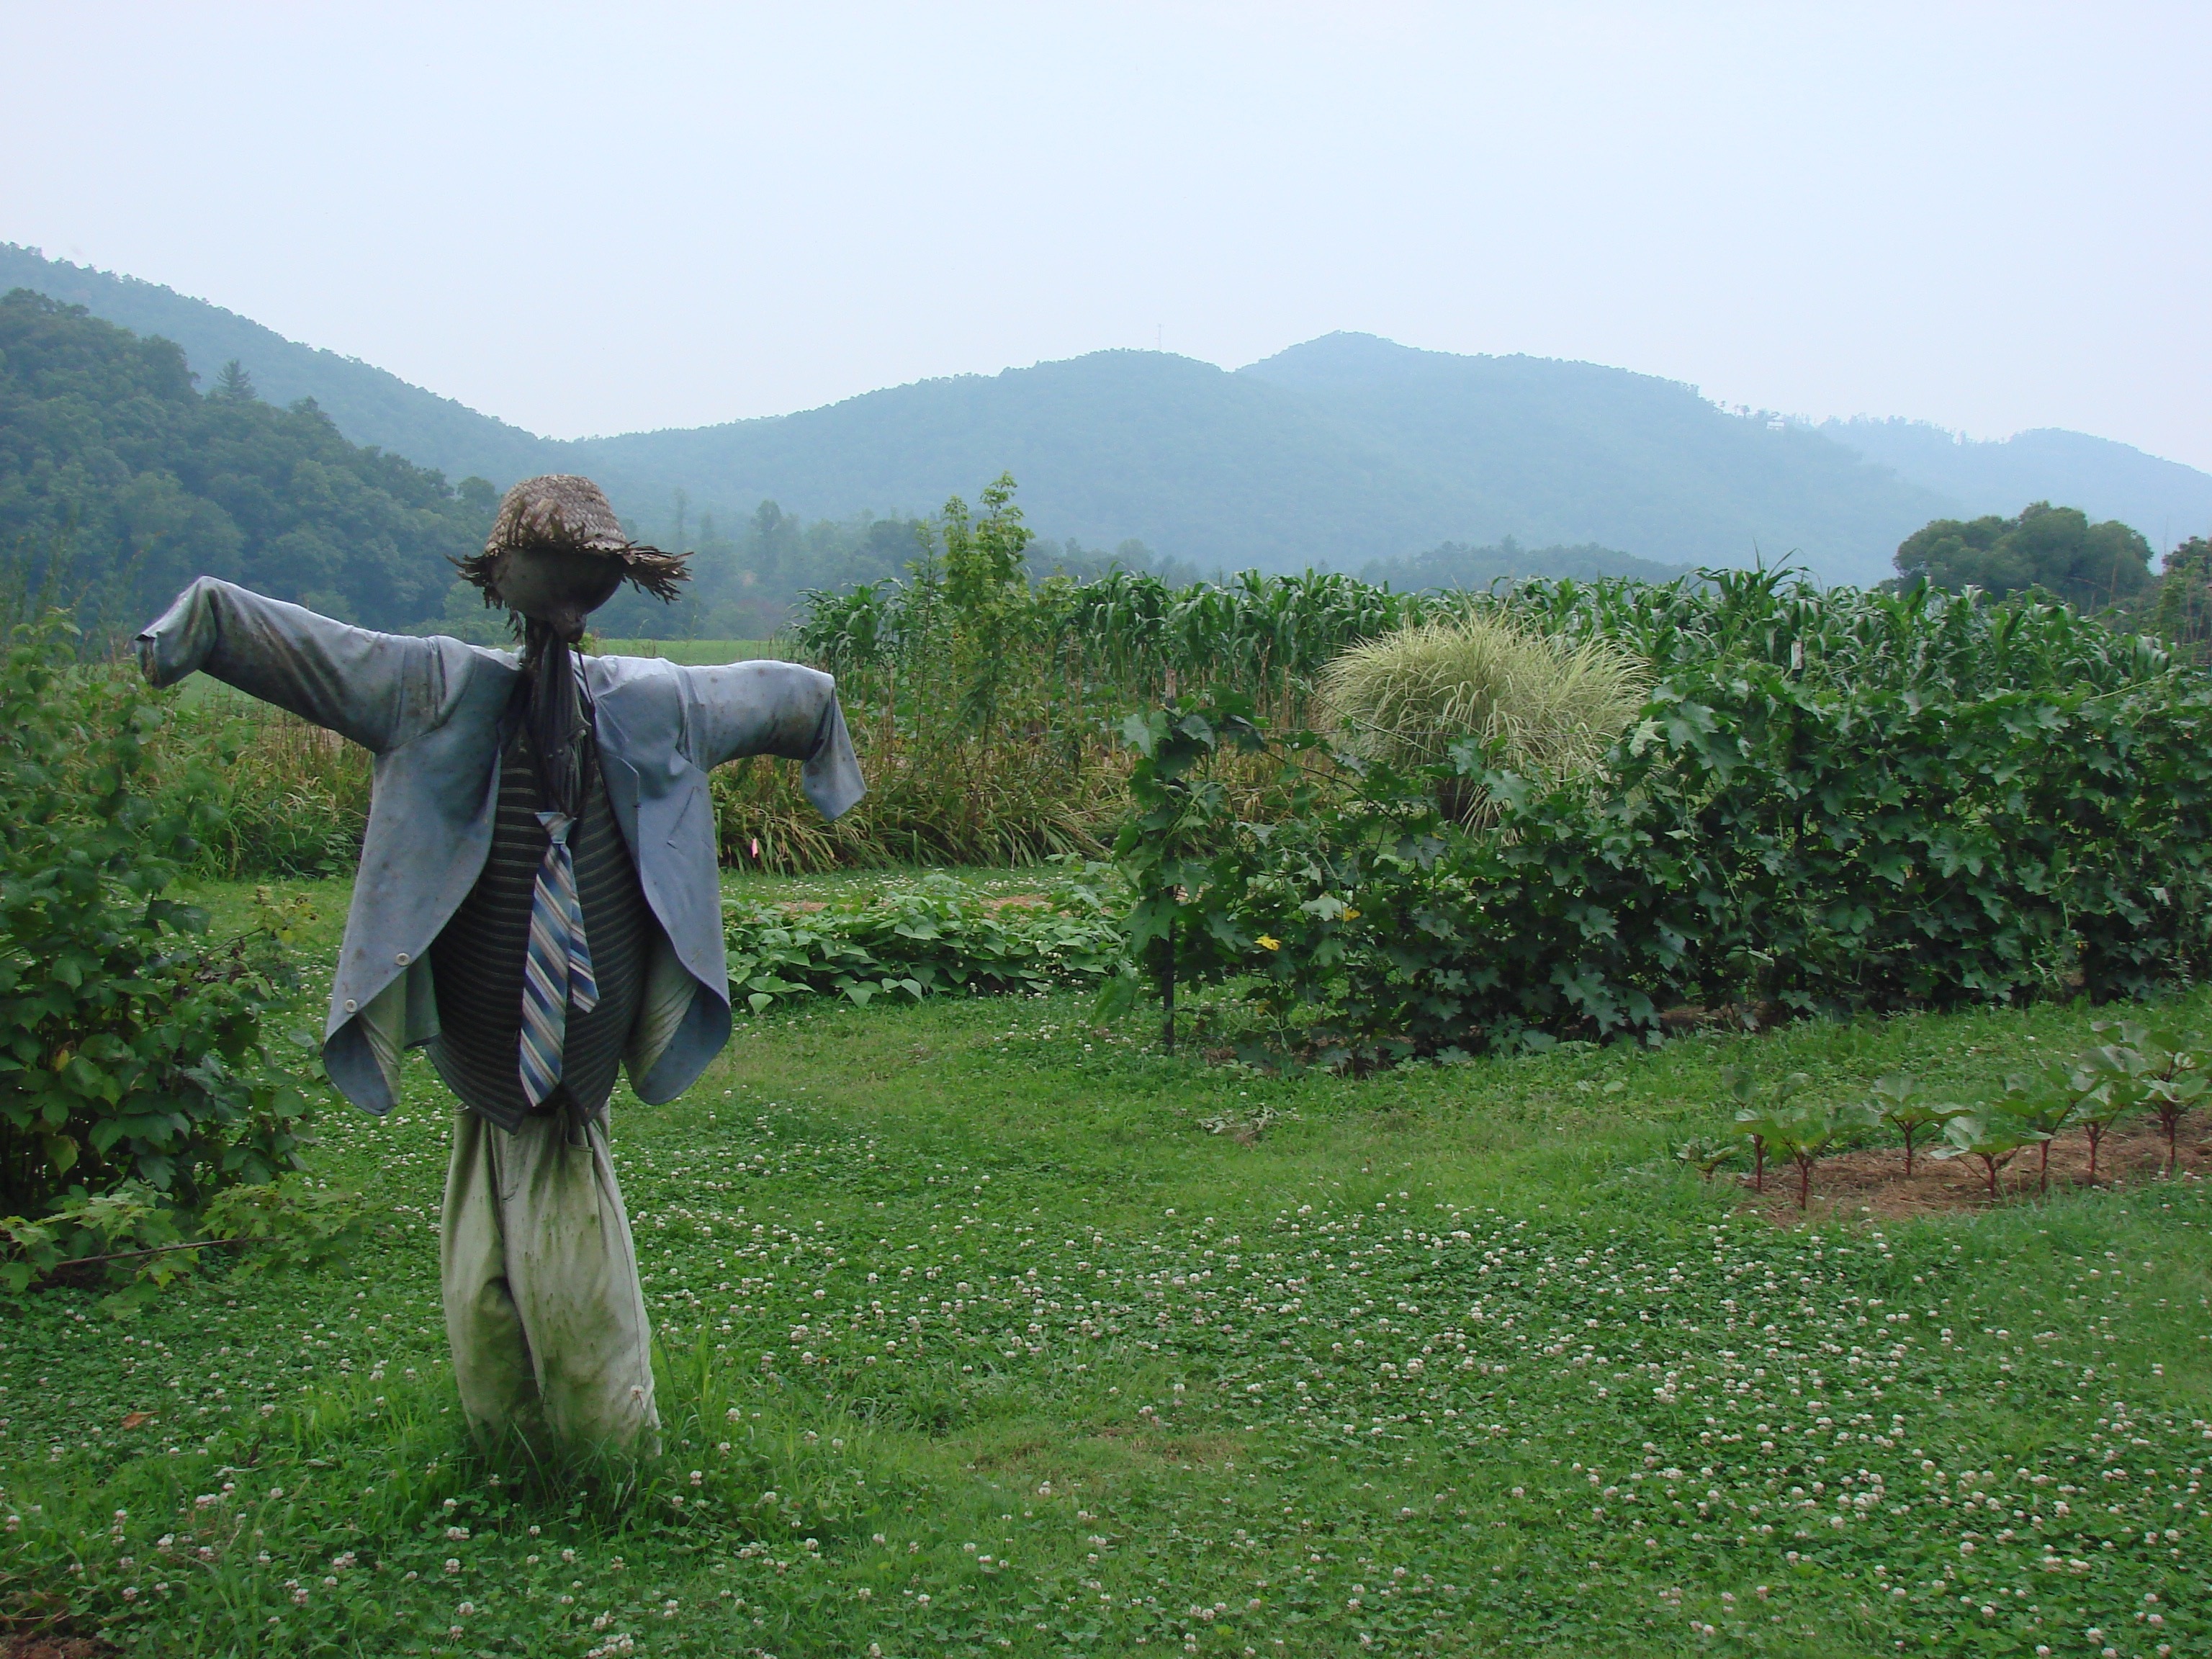
tree, meadow, fall, hill, flower, green, harvest, autumn, agriculture, garden, thanksgiving, gardening, seasonal, scarecrow, rural area